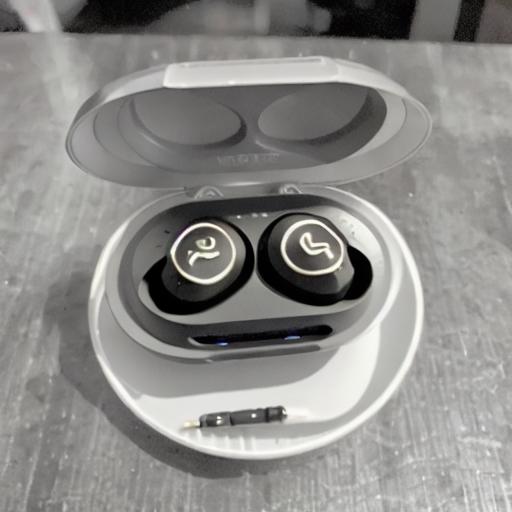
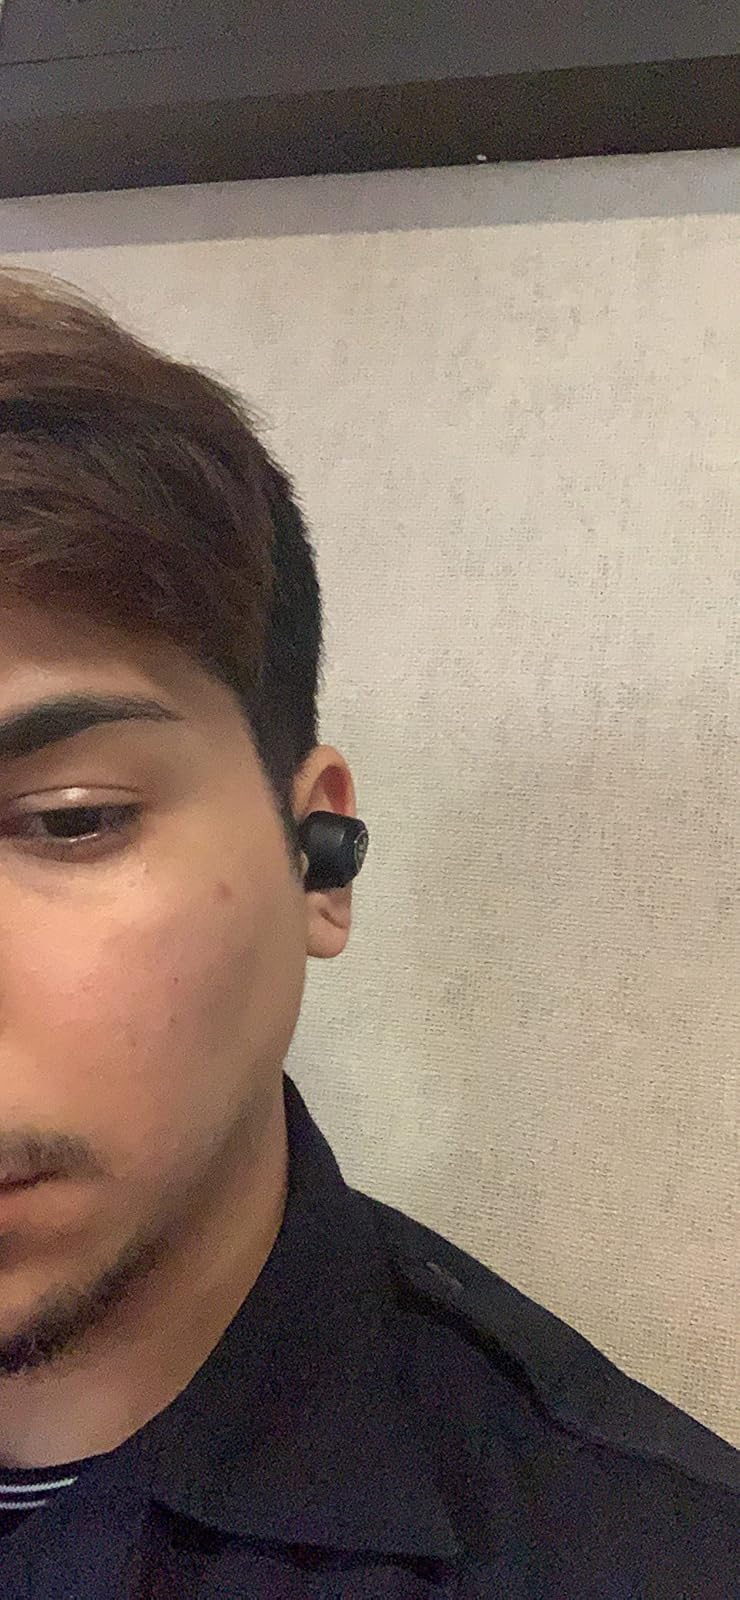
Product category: earbuds
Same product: no